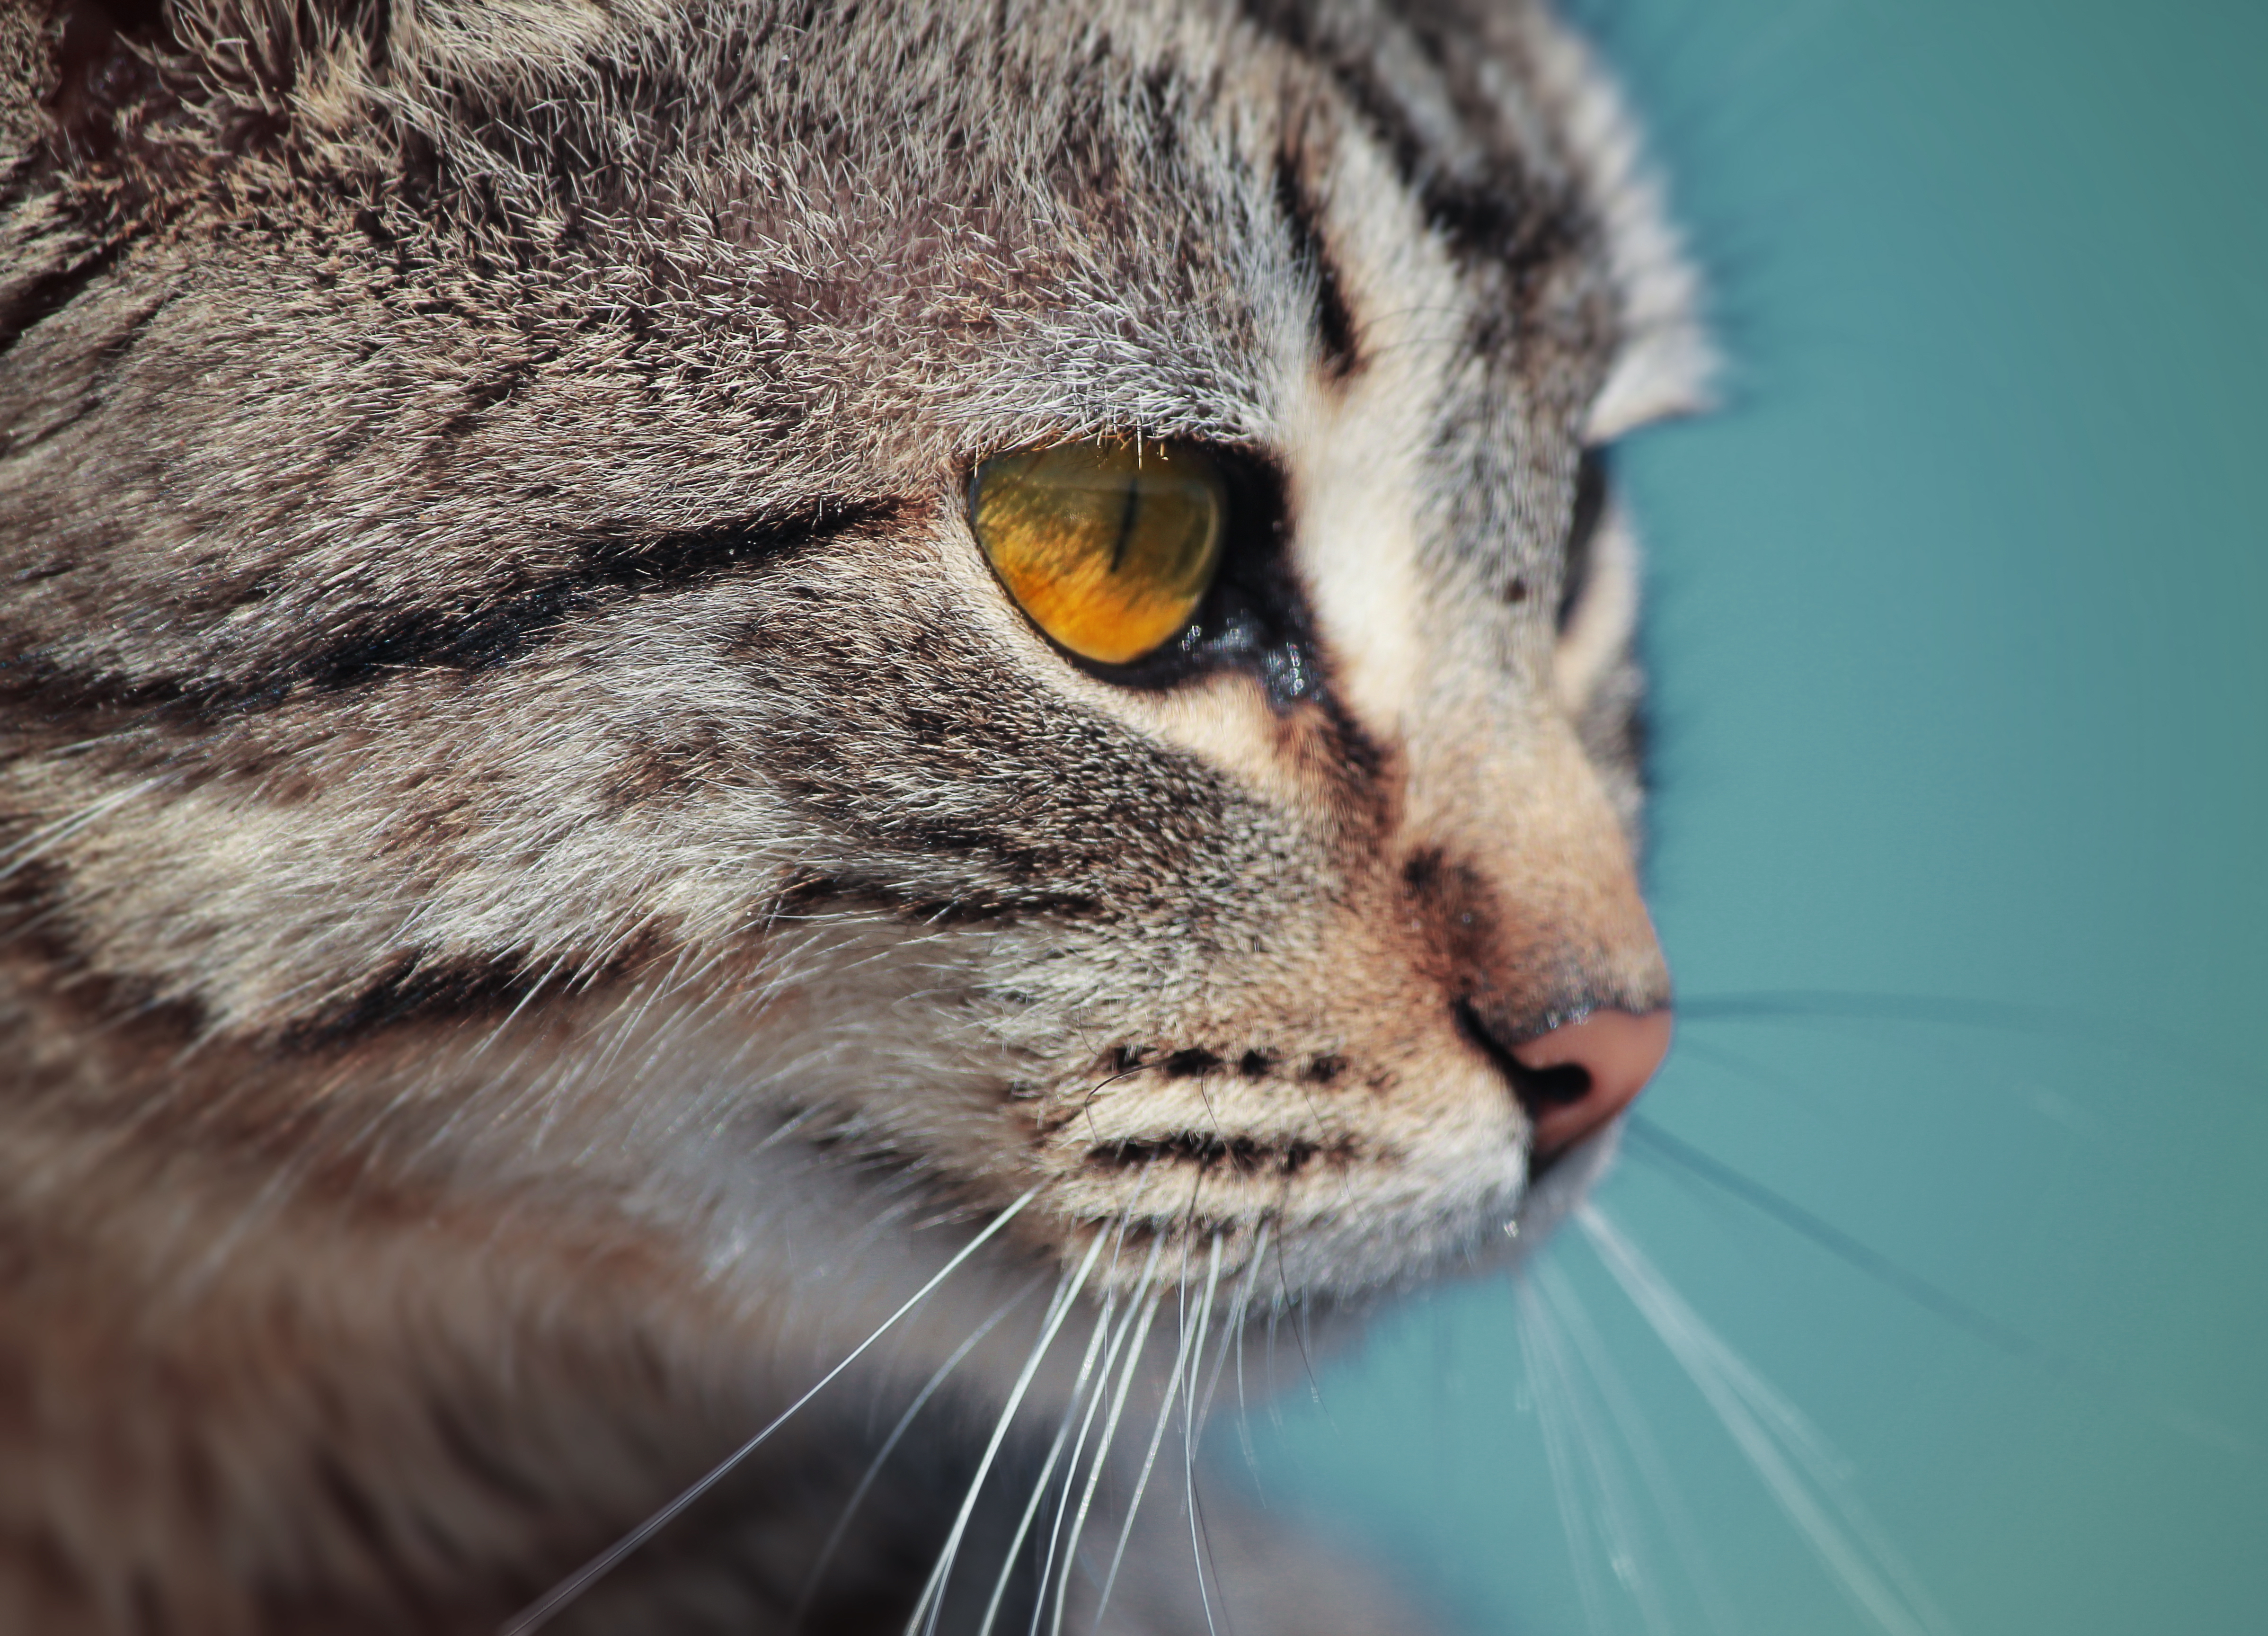
pet, cat, mammal, whisker, fauna, close up, nose, whiskers, snout, eye, vertebrate, domestic cat, tabby cat, bengal, european shorthair, wild cat, small to medium sized cats, cat like mammal, domestic short haired cat, pixie bob, rusty spotted cat